Seiyu's Life!

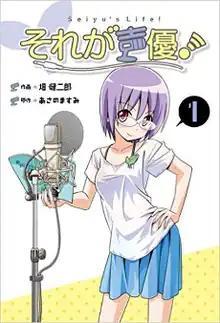
Cover of the first manga volume

is a Japanese four-panel dōjin manga series. The manga is written by voice actress Masumi Asano, with art by Kenjiro Hata, and is released under the circle name Hajimemashite. The manga launched at Comiket 81 in December 2011, with further releases at each subsequent Comiket until August 2017. An anime television series adaptation animated by Gonzo aired from July to September 2015.